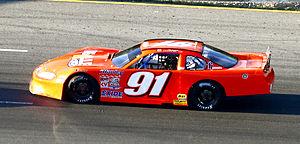
Patrick Laperle - Photo Paul-Émile Poulin-Jacques
Patrick Laperle est un coureur automobile amateur né le 24 février 1966 à Saint-Denis-sur-Richelieu au Québec. Il est principalement actif dans les séries ACT Tour et ACT Castrol. Il court aussi de façon sporadique dans les séries PASS en plus de faire des apparitions en Modifié à l'Autodrome Granby sur terre battue. Depuis le début des années 2000, Laperle est l'un des chefs de file du stock car québécois sur pistes asphaltées. Il est le neveu du pilote Roger Laperle.